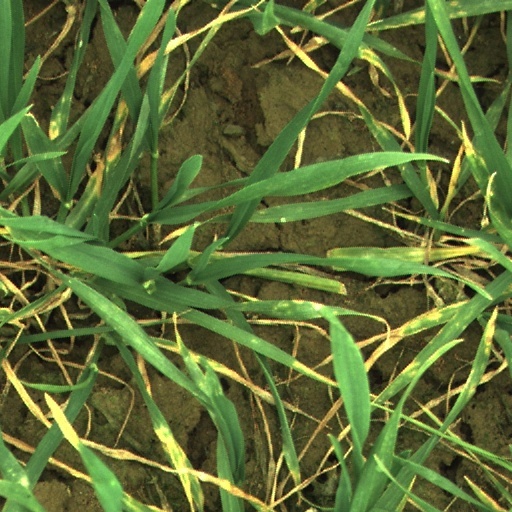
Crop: wheat